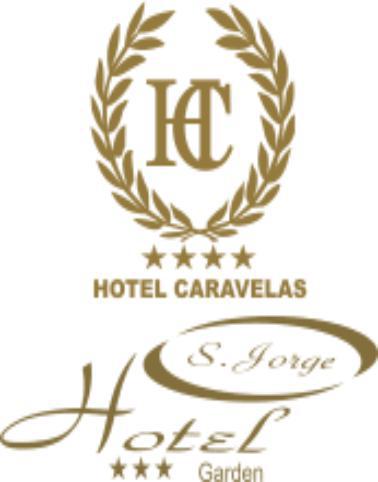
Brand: caravelas
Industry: Others